2008 United States House of Representatives elections in Louisiana

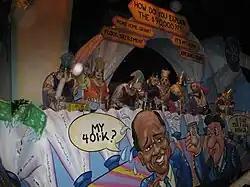
New Orleans Mardi Gras float satirizing "Dollar" Bill Jefferson

A few days later, on August 3, 2005, FBI agents raided Jefferson's home in Northeast Washington and, as noted in an 83-page affidavit filed to support a subsequent raid on his Congressional office, "found $90,000 of the cash in the freezer, in $10,000 increments wrapped in aluminum foil and stuffed inside frozen-food containers." Serial numbers found on the currency in the freezer matched serial numbers of funds given by the FBI to their informant.